Opava

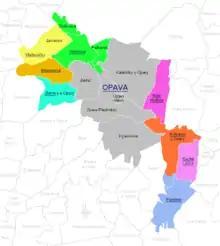
City parts of Opava (shown in color)

Opava consists of eight self-governing city parts in the suburbs and the central part that is directly administered. In addition, Opava consists of 14 municipal parts, whose borders do not respect the boundaries of the city parts (in brackets population according to the 2021 census):